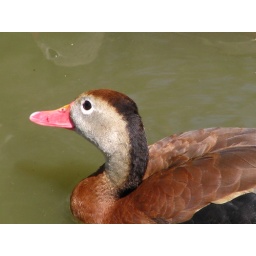
Whistling ducks are all over the southern part of Texas. They are a pretty duck with long legs.